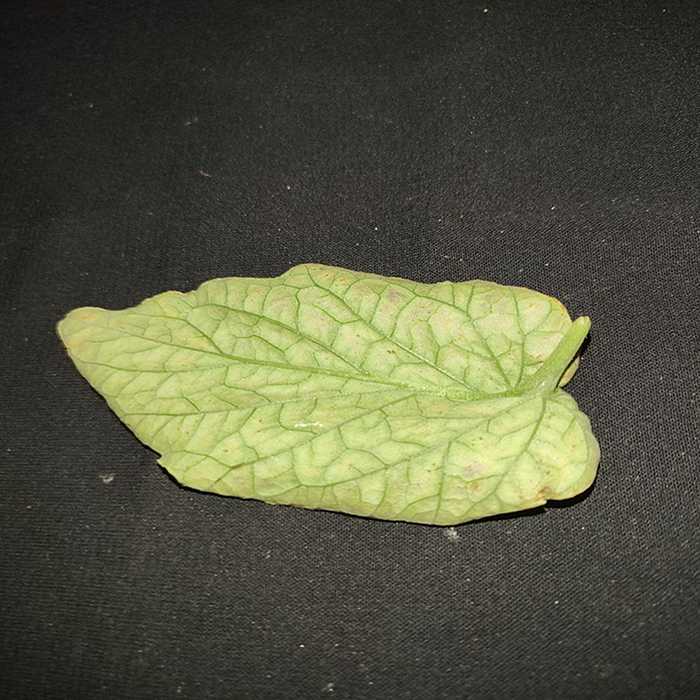
Plant: Tomato
Label: Tomato spotted wilt